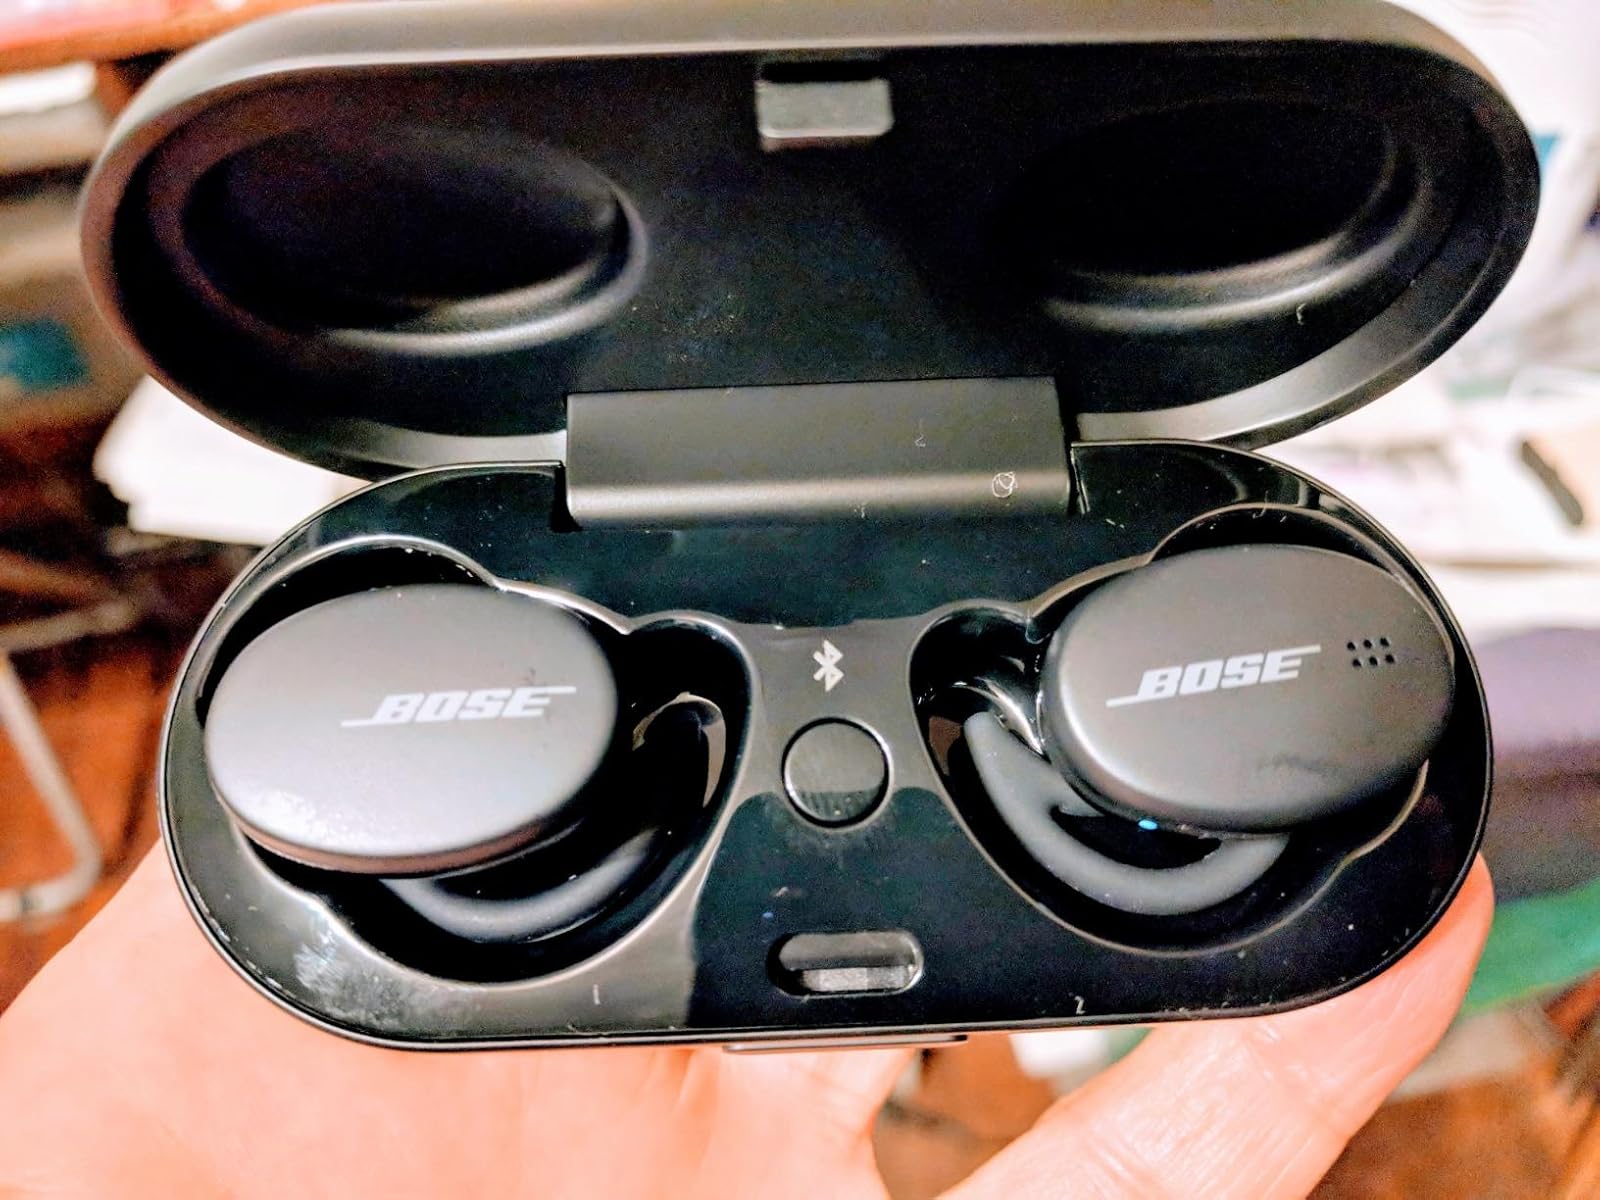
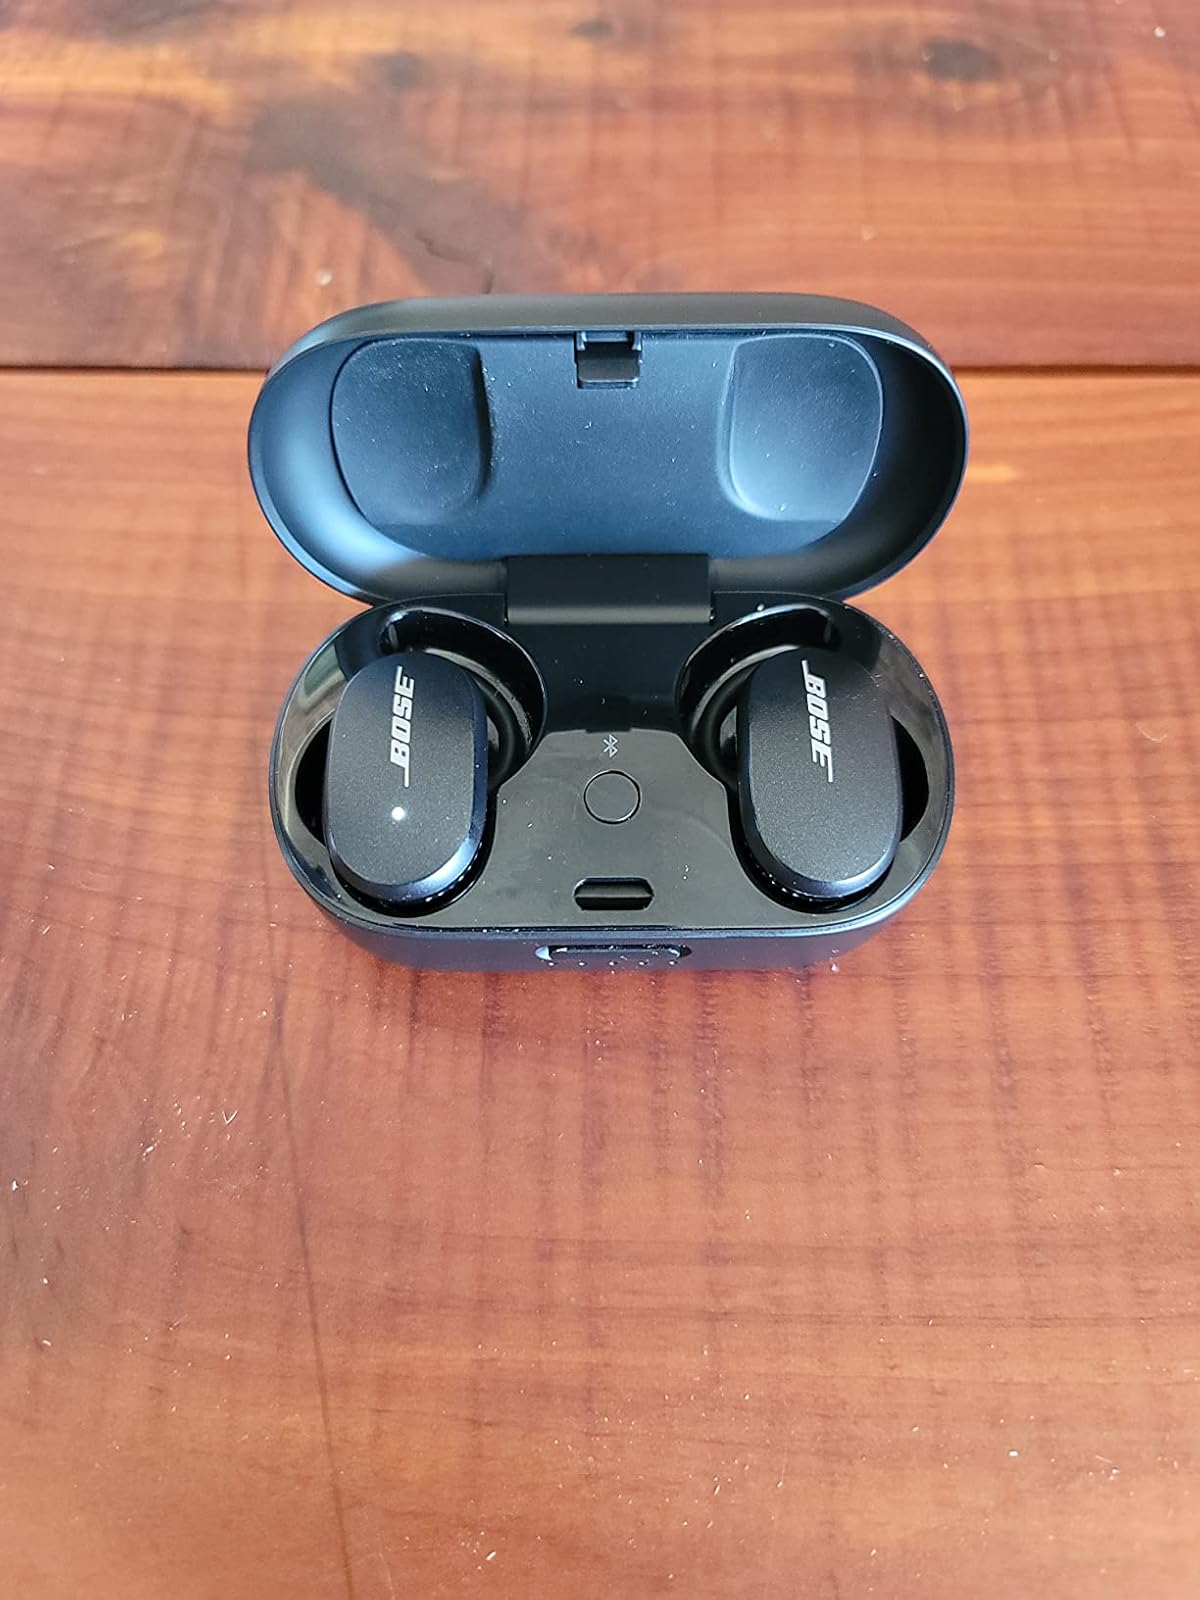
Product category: earbuds
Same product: no